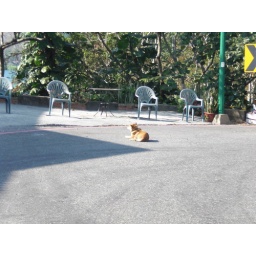
this dog was relaxing in the middle of the road, unaware of cars passing by